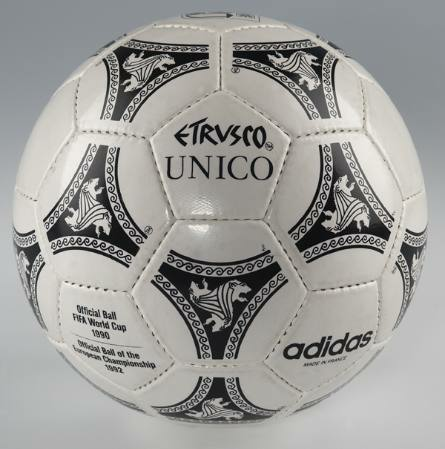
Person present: No